Irene Petrie

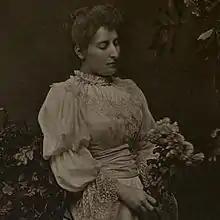

Irene Eleanora Verita Petrie (October 1864 – 6 August 1897) was a British missionary who died in Kashmir on the Indian subcontinent in 1897.